Burton Joyce railway station

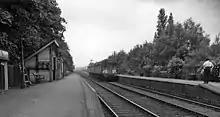
The station in 1963

During the railway's construction, the builders of the railway faced a good deal of opposition at Burton Joyce, which resulted in the station being located outside of the village. The railway company's preferred site was near the "Lord Nelson" Inn, but the innkeeper objected on claiming that he would be forced to brew more beer. Additionally, the vicar of St Helen's Church, Revd. John Rolleston, near whose vicarage the line was to run, objected to the railway on account of the noise. Finally, the promoters of the railway bought him out and built a new vicarage for him.